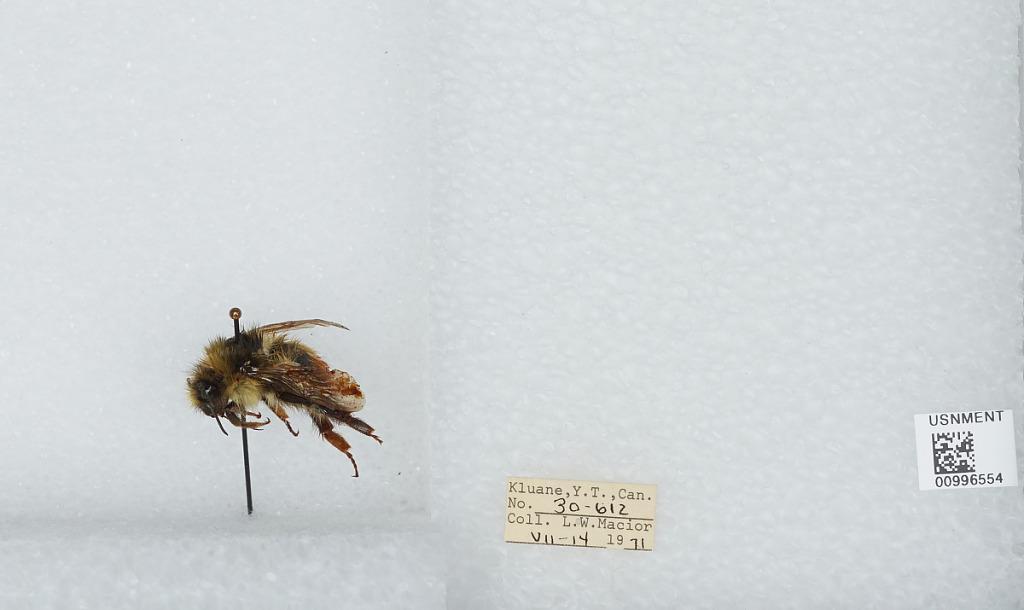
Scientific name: Bombus (Pyrobombus) flavifrons Cresson
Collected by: L. Macior
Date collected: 1971-7-14
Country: Canada
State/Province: Yukon Territory
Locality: Kluane
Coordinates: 60.75, -139.5